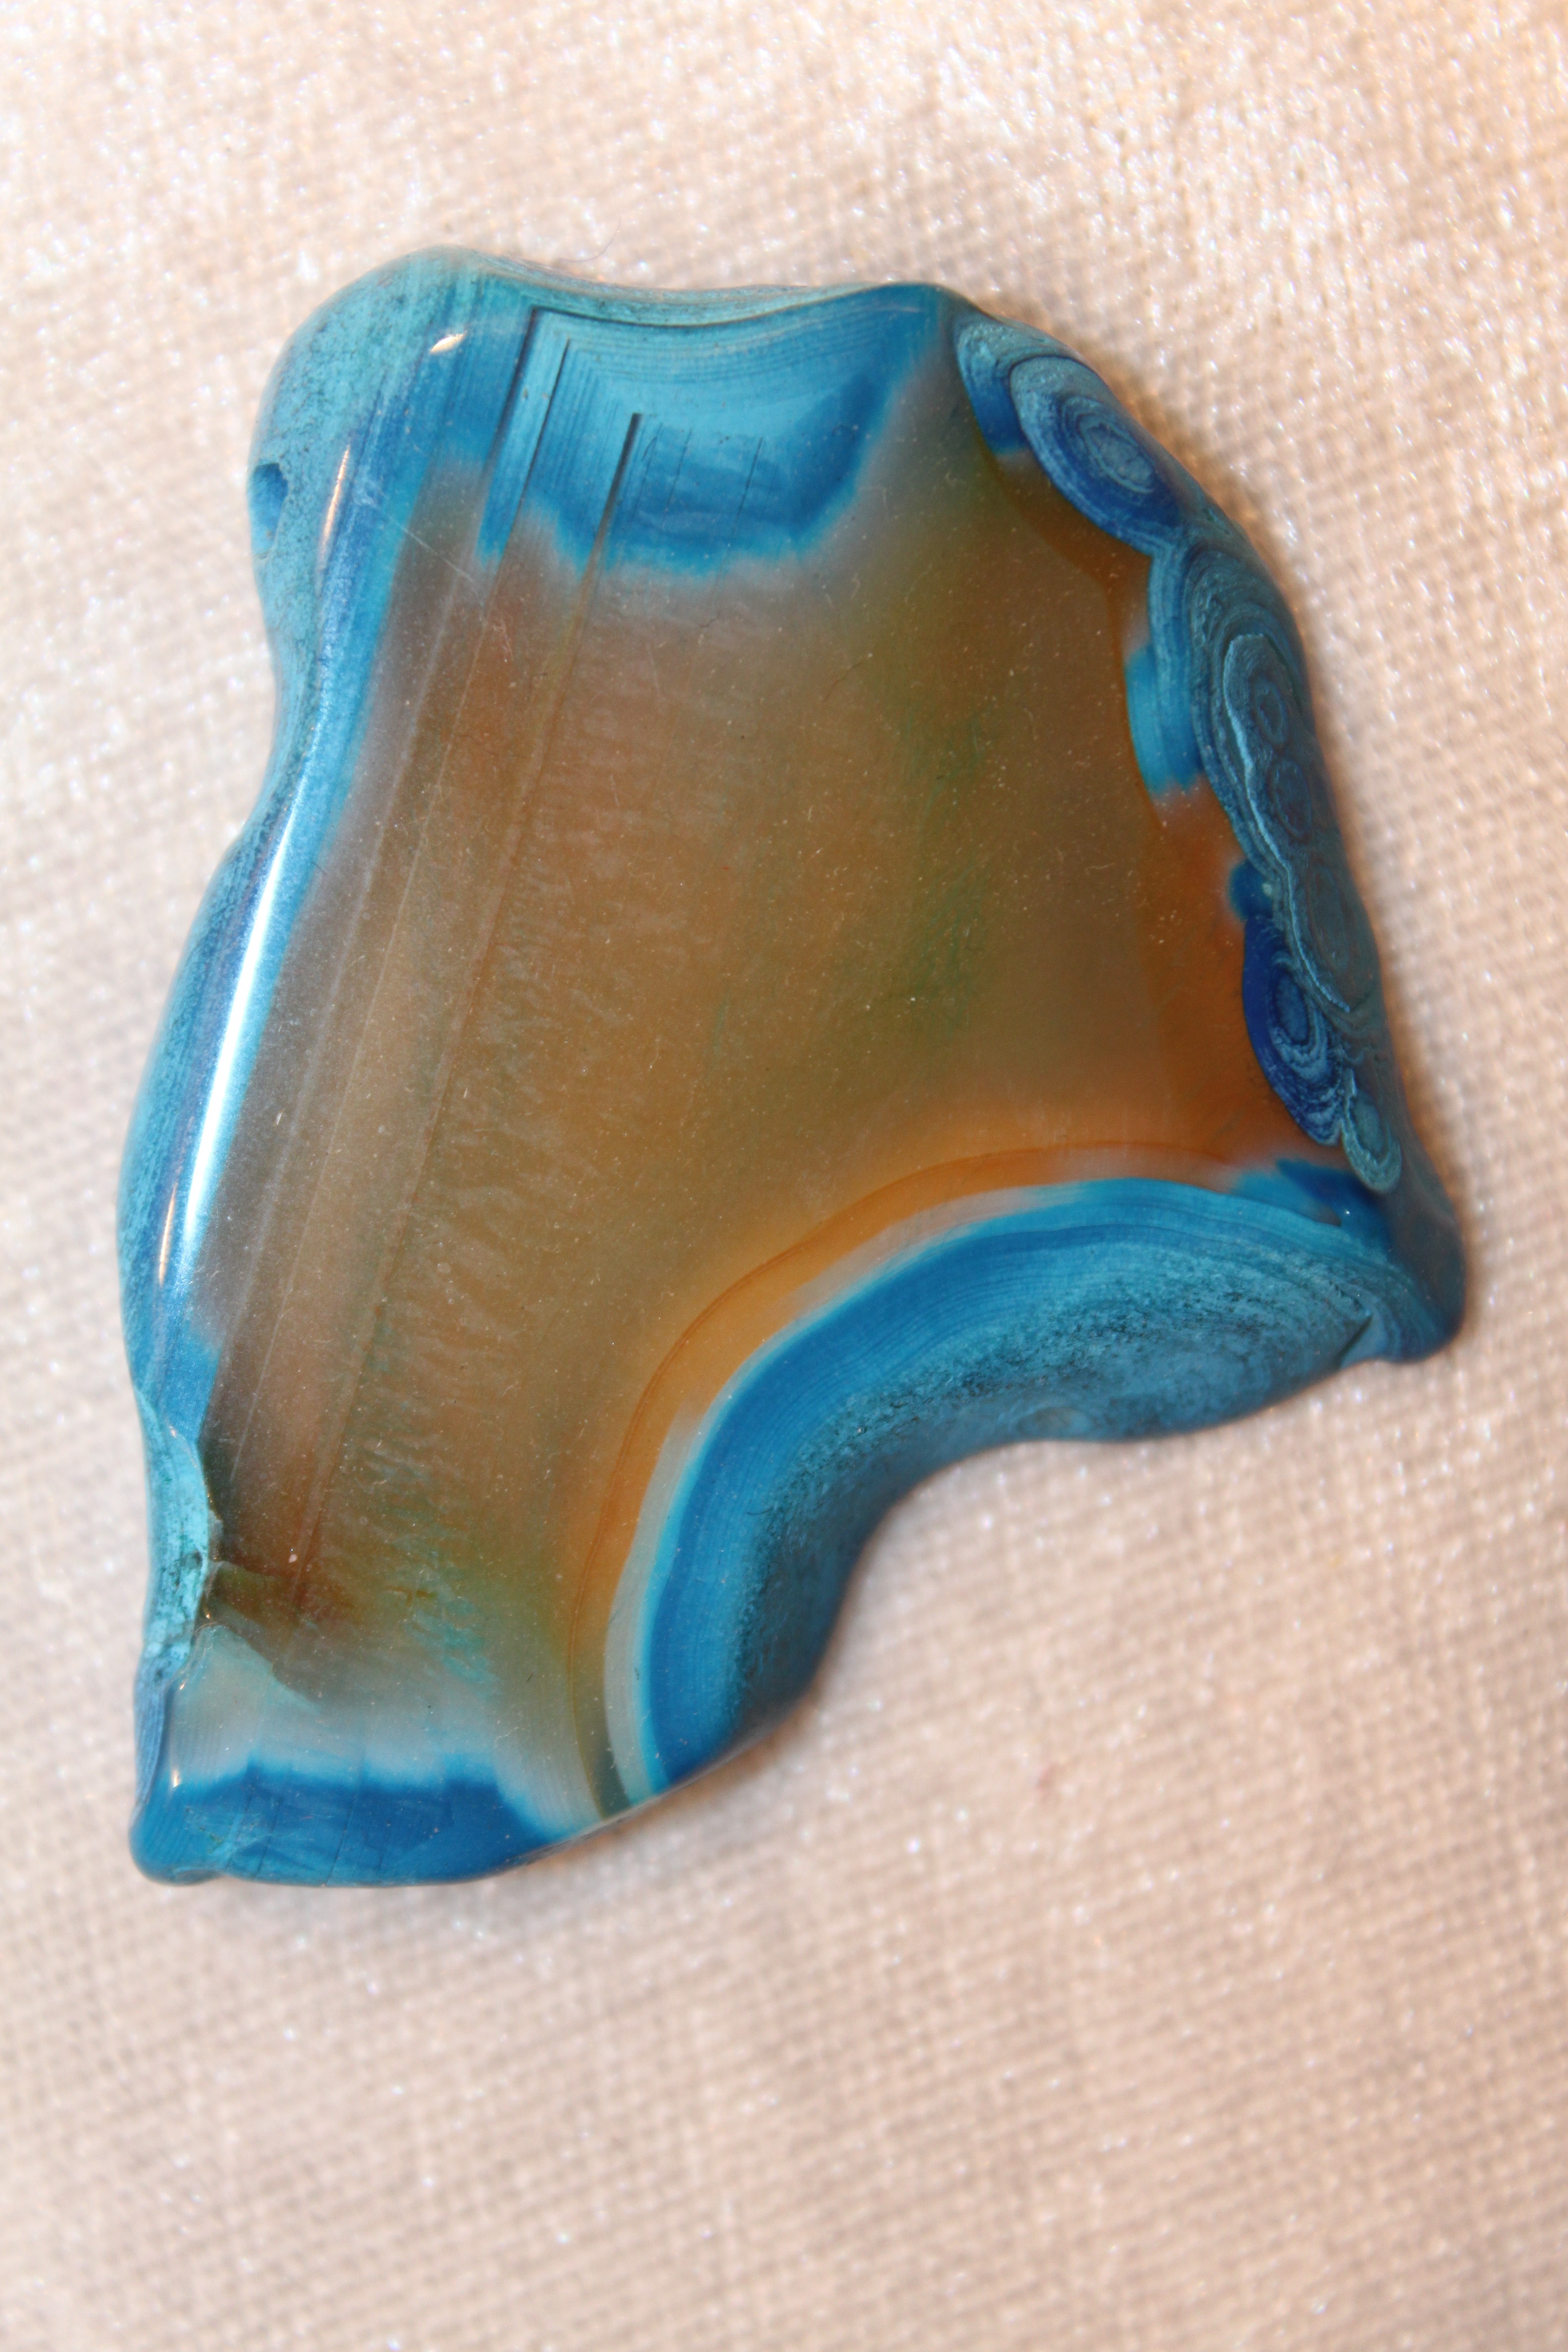
hand, rock, glass, stone, natural, ceramic, blue, craft, jewelry, ethnic, jewellery, geology, aqua, turquoise, organ, crystal, geode, exotic, tooth, gemstone, mineral, quartz, polished, pendant, mineralogy, agate, amulet, fashion accessory